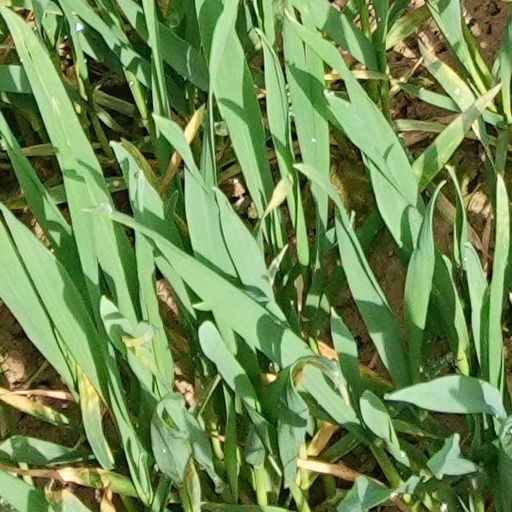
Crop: wheat